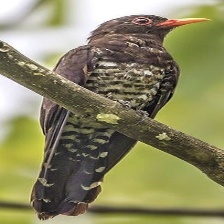
Species: VIOLET CUCKOO
Scientific name:  CHRYSOCOCCYX XANTHORHYNCHUS